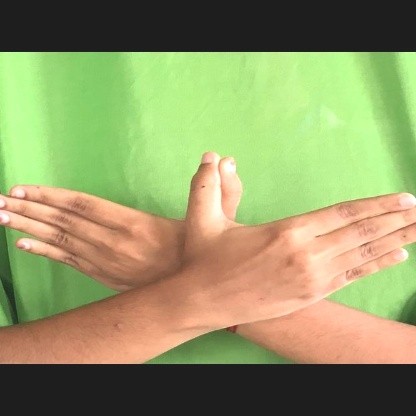
Mudra: Garuda